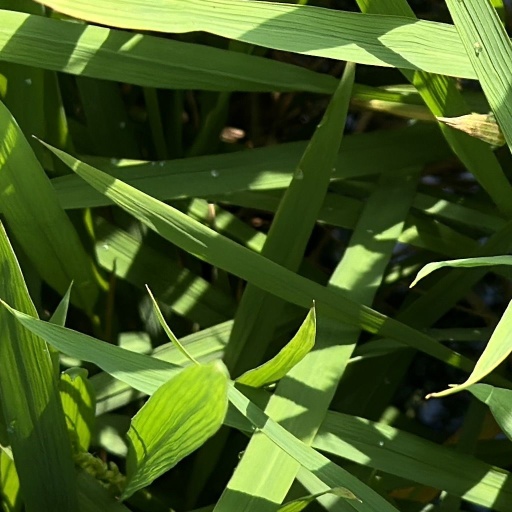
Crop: rice